Charles Santley

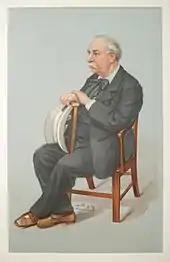
Santley caricatured by Spy for Vanity Fair, 1902

In January 1894 he was with Clara Butt, Edward Lloyd, Antoinette Sterling and other singers at the first of the Chappell's Ballad Concerts, when they were transferred from St James's Hall to Queen's Hall. From 1894 Santley devoted his time increasingly to teaching: between 1903 and 1907 he trained the Australian baritone Peter Dawson, taking him meticulously through "Messiah", "The Creation" and "Elijah". Indeed, in 1904 he brought Dawson in on a tour of the West Country, beginning at Plymouth, led by Emma Albani, with William Green (tenor), Giulia Ravogli, Johannes Wolf, Adela Verne and Theodore Flint.